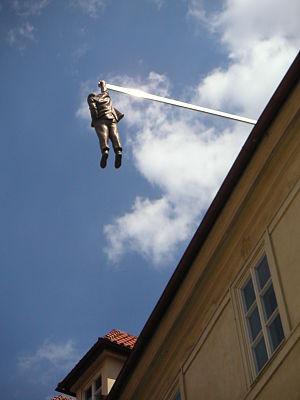
David Černý est un sculpteur tchèque et artiste conceptuel.